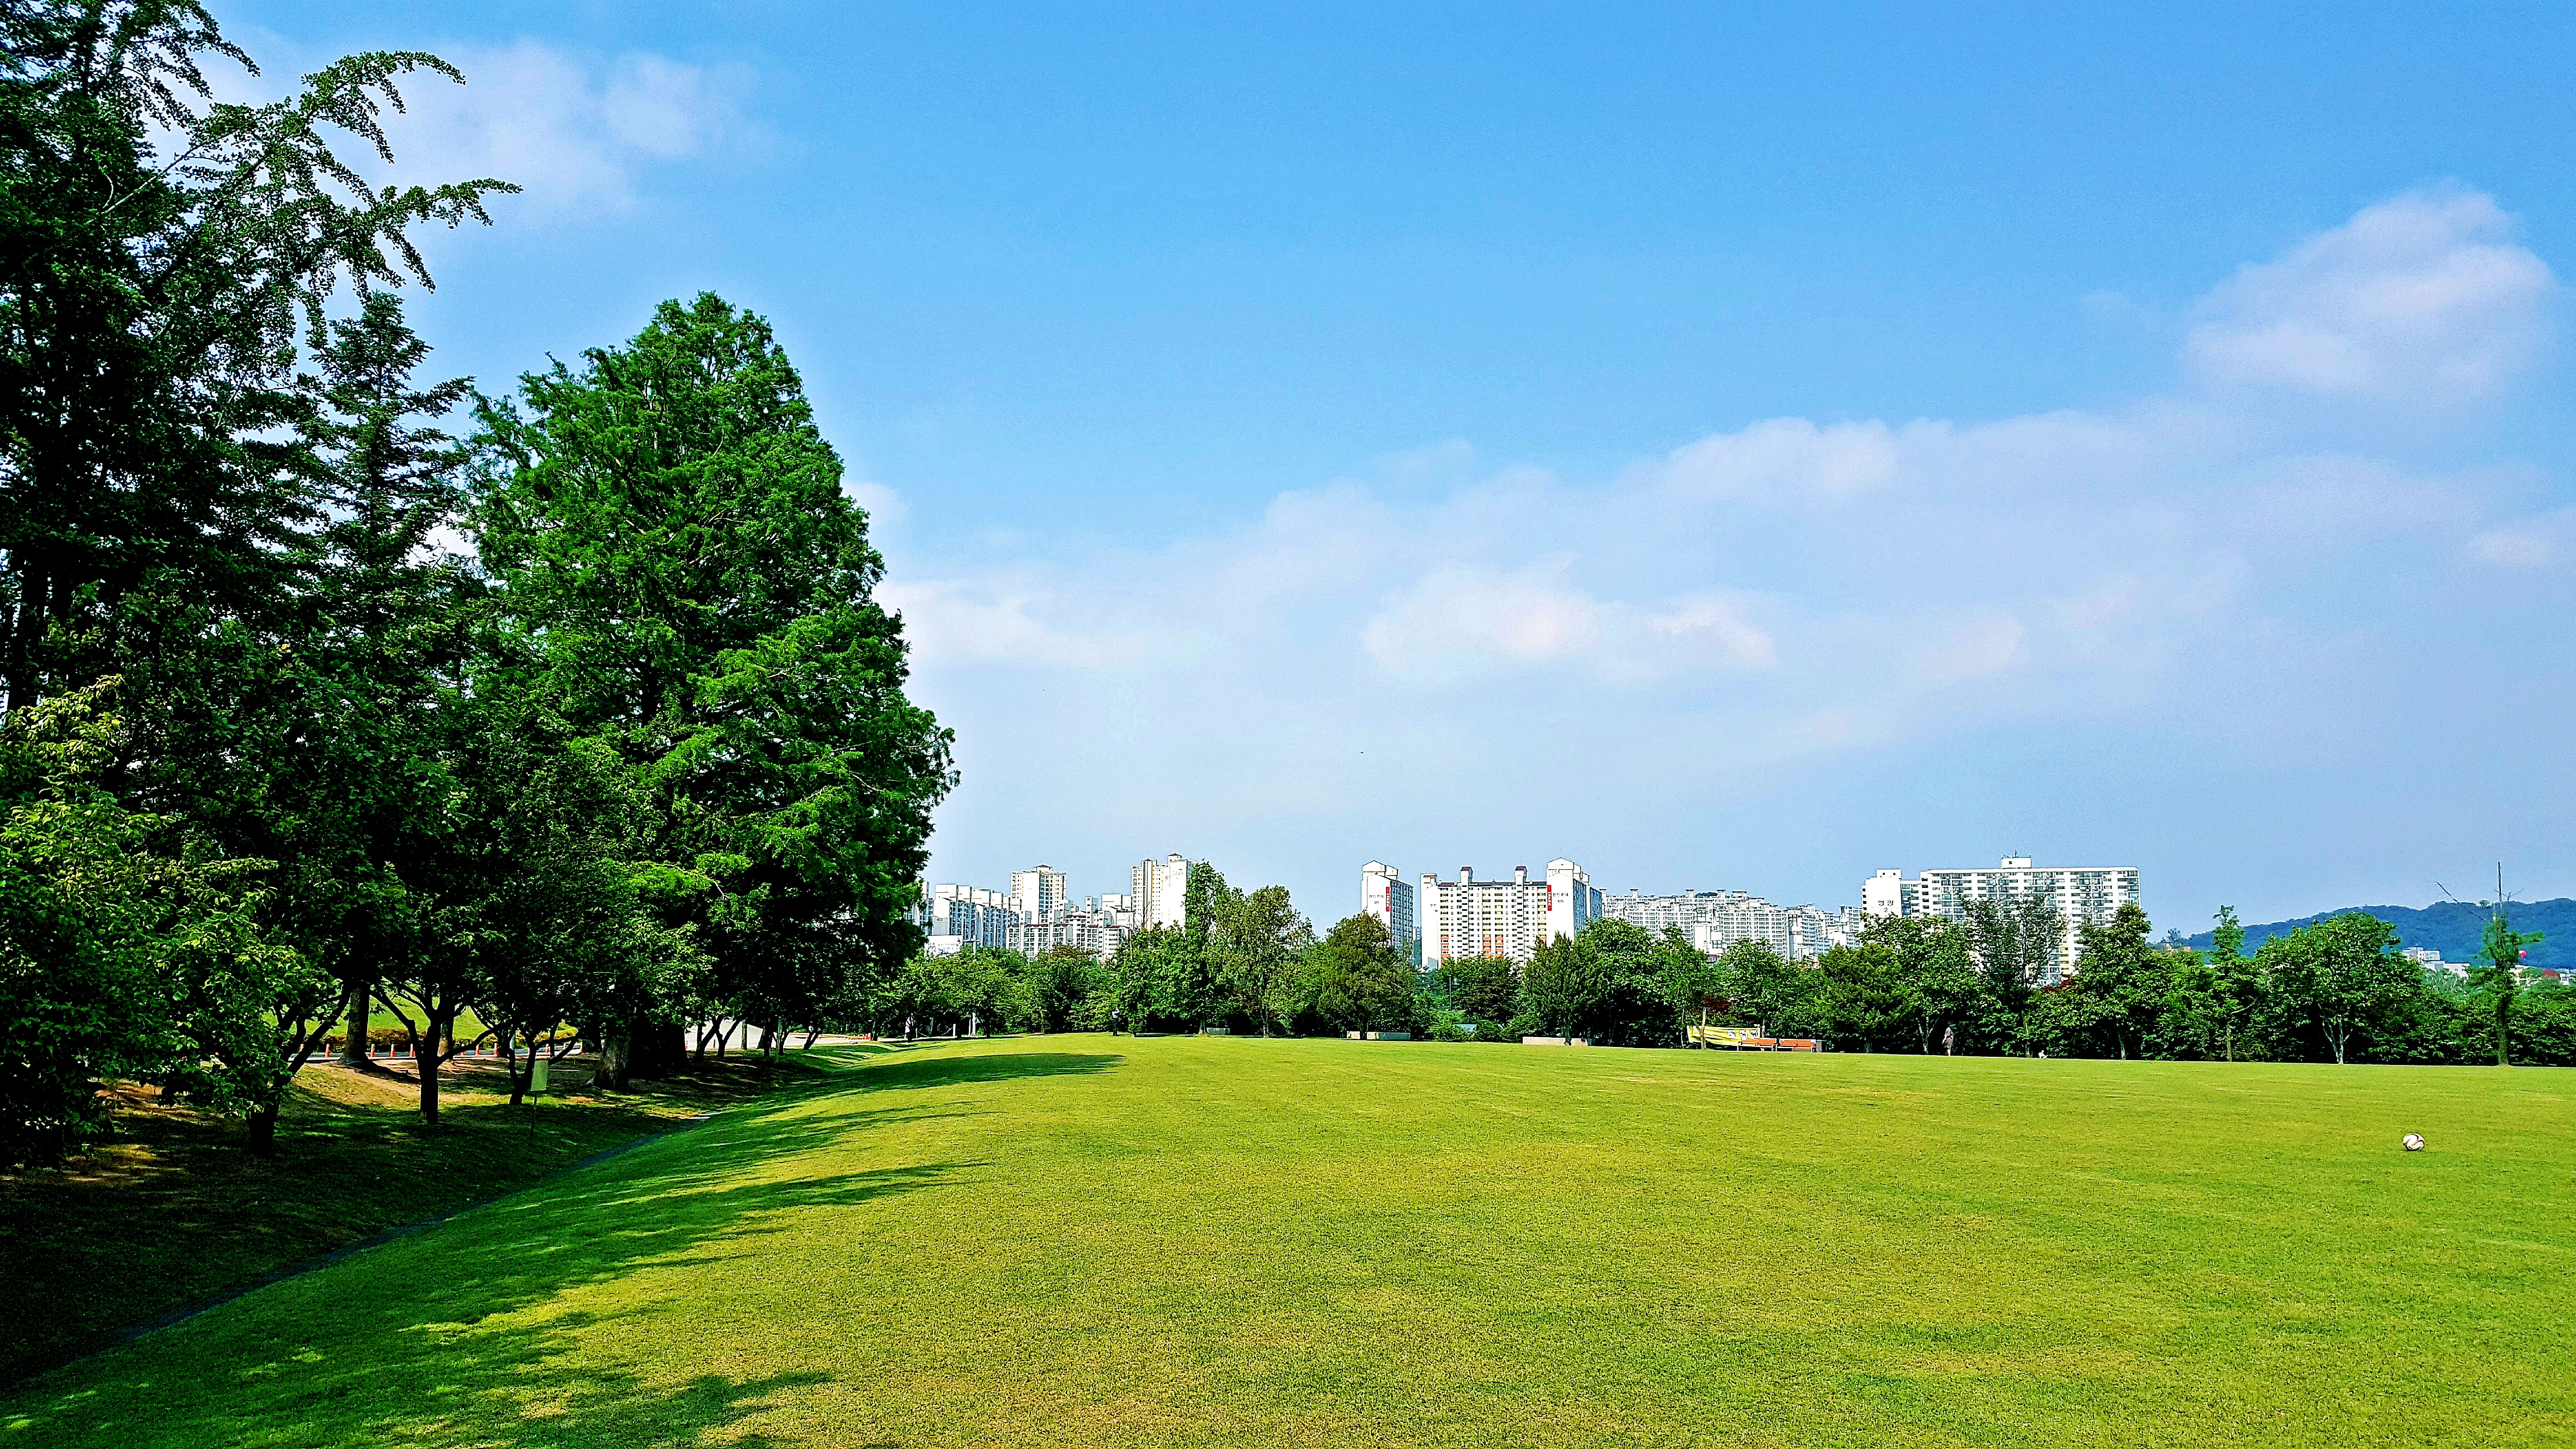
korea, green field, nature, green, sky, natural landscape, daytime, grass, lawn, tree, natural environment, cloud, grassland, city, park, land lot, meadow, sport venue, leaf, urban area, spring, grass family, summer, architecture, plant, landscape, garden, landscaping, estate, house, building, real estate, pasture, vacation, hill, plain, botanical garden, tourism